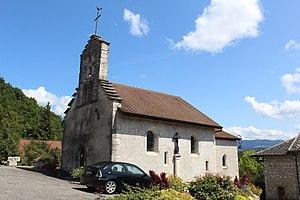
Église Saint-Pierre de Marignieu.
Marignieu est une commune française, située dans le département de l'Ain en région Auvergne-Rhône-Alpes.